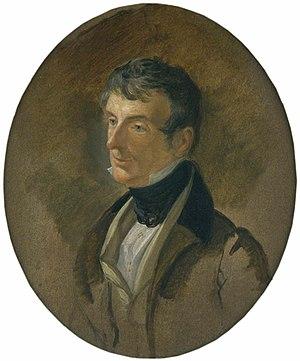
William John Bankes, fils de Henry Bankes II, est un explorateur, égyptologue et aventurier anglais notable.